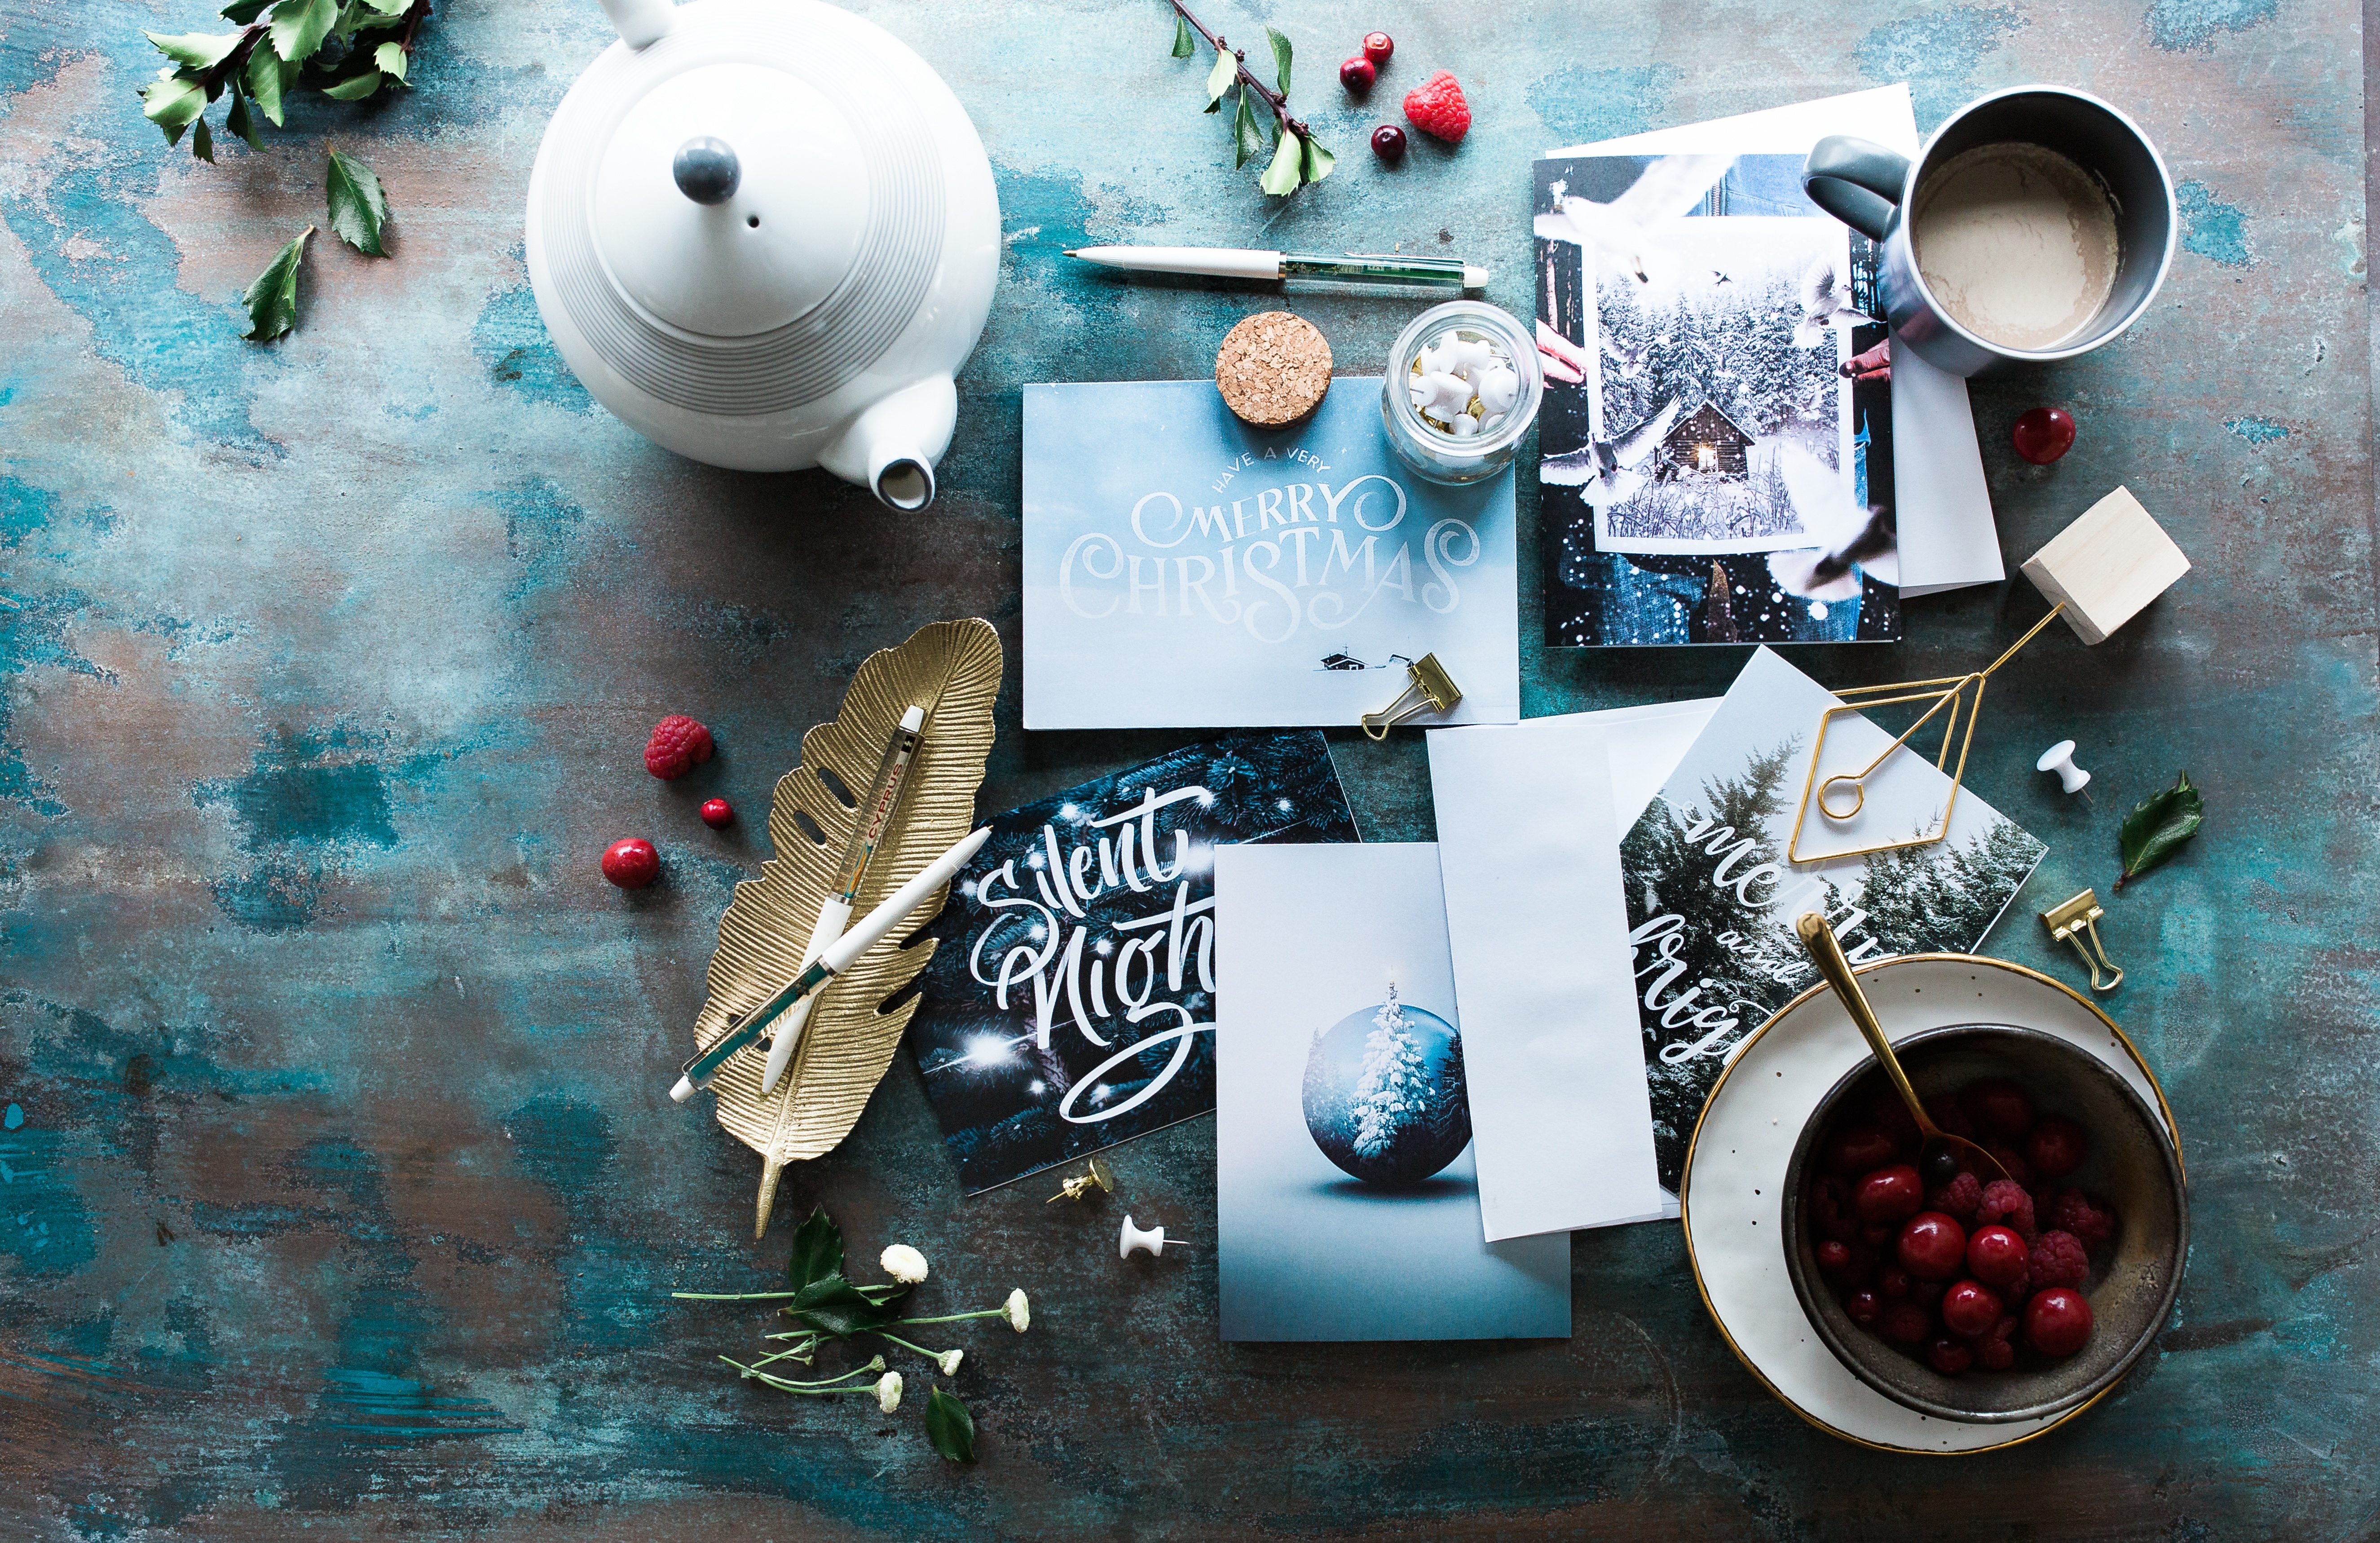
color, blue, art